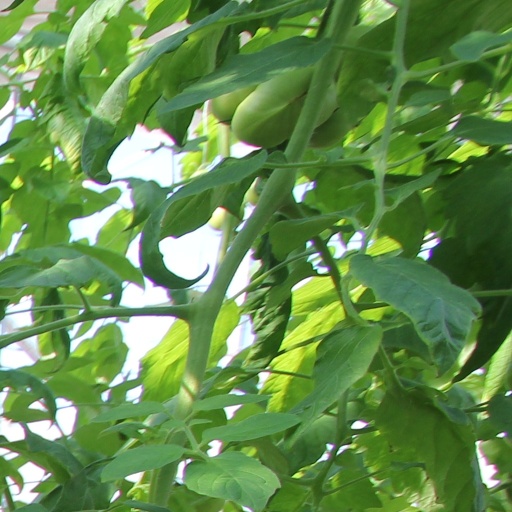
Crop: tomato